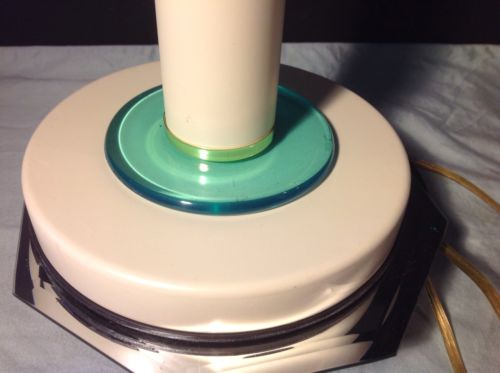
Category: lamp